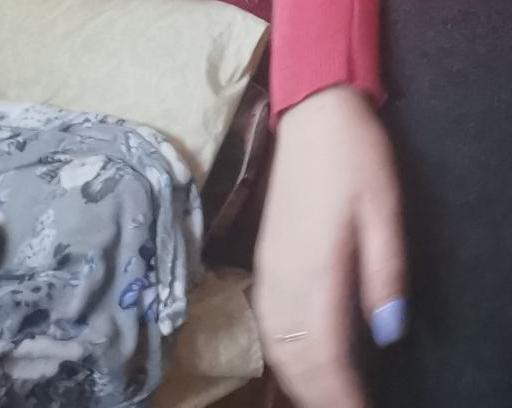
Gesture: no_gesture